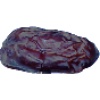
Label: Dates 1